Thomas W. Grimes

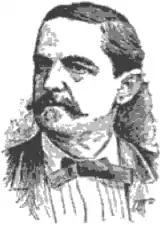

Thomas Wingfield Grimes (December 18, 1844 – October 28, 1905) was an American politician and lawyer.